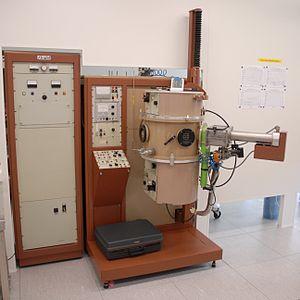
Machine de métallisation par évaporation sous vide à la centrale de technologie du LAAS-CNRS à Toulouse, France.